Thomas Alcock (surgeon)

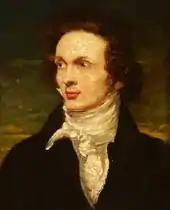
Thomas Alcock by Benjamin Robert Haydon

He was born at Rothbury, Northumberland. After an apprenticeship to a surgeon in Newcastle, he became, in 1805, resident medical officer at the Sunderland Dispensary. In 1806 or 1807 he moved to London and became a general practitioner. From 1825 he devoted himself to surgery alone. From 1813 to 1828 he was surgeon to St. James's Workhouse. A visit to Paris in 1823 led him to publish in 1827 an essay upon the use of the chlorides of soda and lime in cases of hospital gangrene, the practice having been extensively applied in France by Antoine Germain Labarraque. A course of 'Lectures on Practical and Medical Surgery,’ delivered to the students of the Borough Dispensary, appeared in "The Lancet" in 1825–6, and was republished with additions in 1830. He contributed many papers to medical journals.